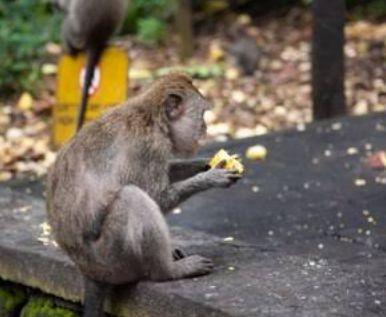
Tumbili akiwa ameketi kwenye meza au uso wa tambarare labda kwa saruji. Anakula kitu kinachoonekana kama vipande vya mahindi au matunda mengine yenye rangi ya njano. Kuna tumbili mwingine nyuma yake na eneo laonekana kama msitu au bustani.